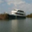
Label: ship